Jade (1995 film)

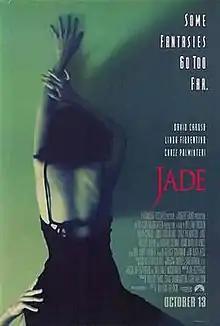
Theatrical release poster

Jade is a 1995 American erotic thriller film written by Joe Eszterhas, produced by Robert Evans, directed by William Friedkin, and starring David Caruso, Linda Fiorentino, Chazz Palminteri, Richard Crenna, and Michael Biehn. The original music score was composed by James Horner based on a song composed by Loreena McKennitt.